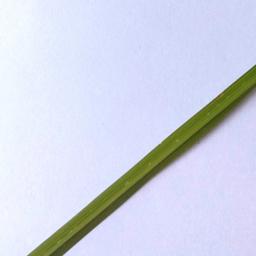
Label: Rice___Leaf_Blast